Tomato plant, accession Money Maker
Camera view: vertical (180 deg); turntable rotation: 0 degrees
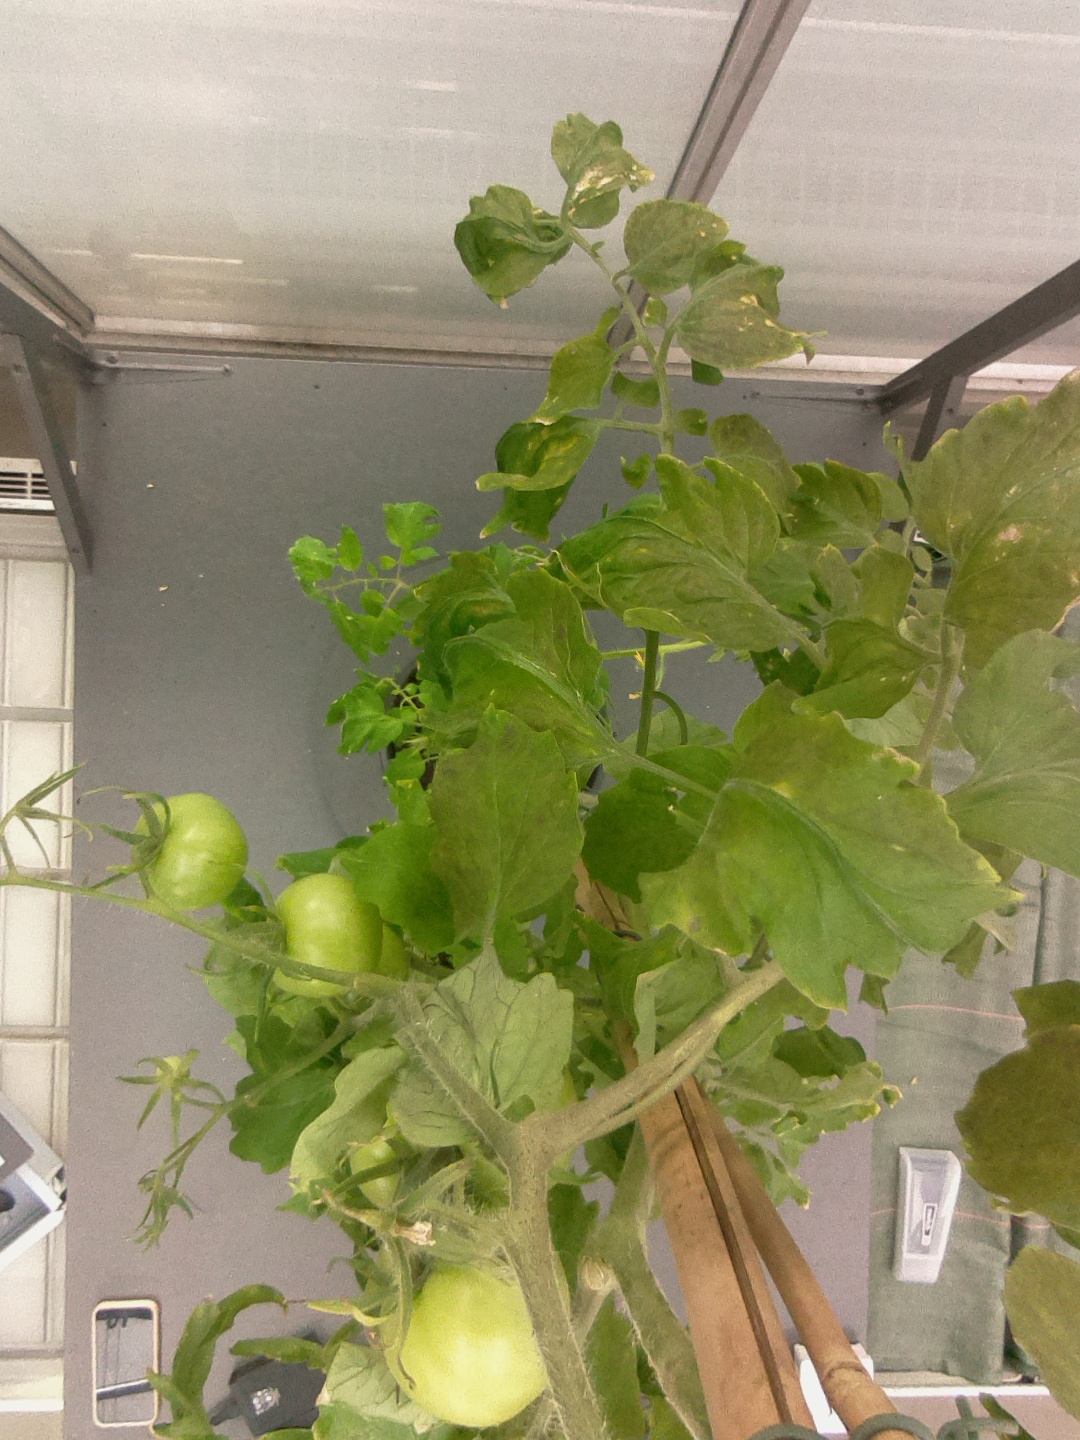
BBCH growth stage 76: 60%-70% of final fruit size